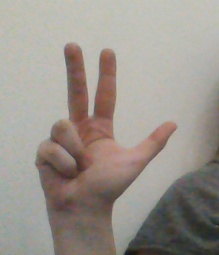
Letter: al